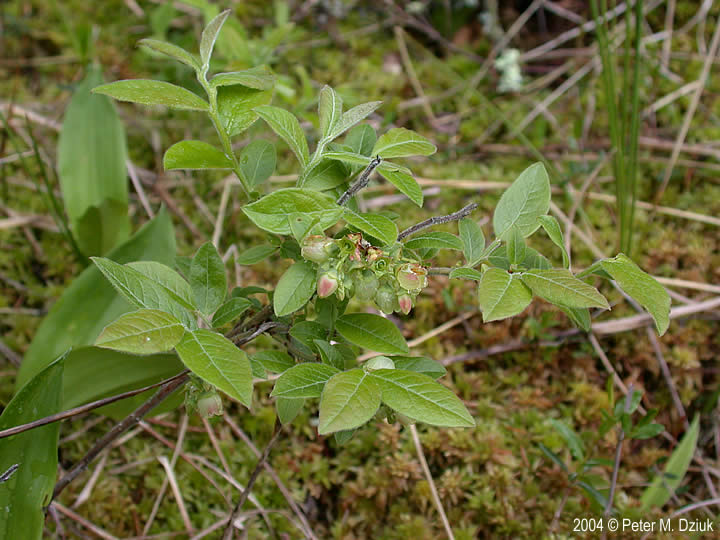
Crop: potato
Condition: early_blight